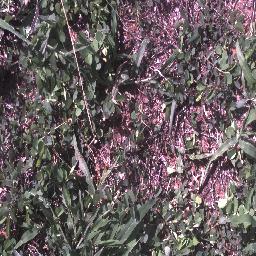
Label: negative